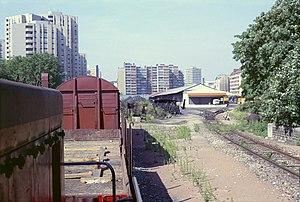
Un train de desserte marchandises quitte la gare de la Glacière-Gentilly, sur la Petite Ceinture de Paris le 9 août 1985.